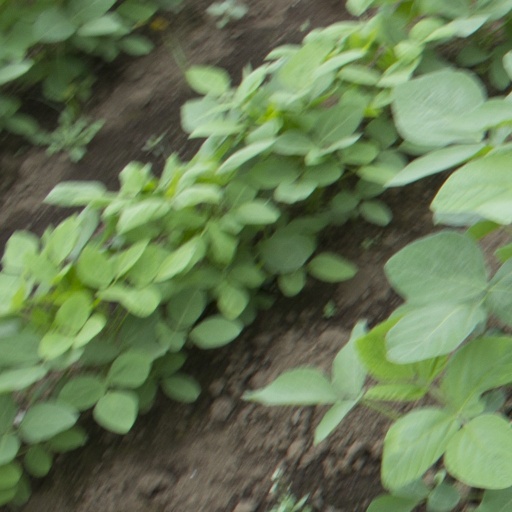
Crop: soybean